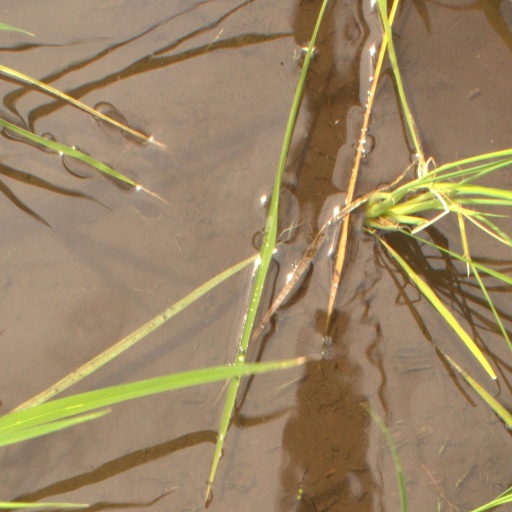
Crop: rice